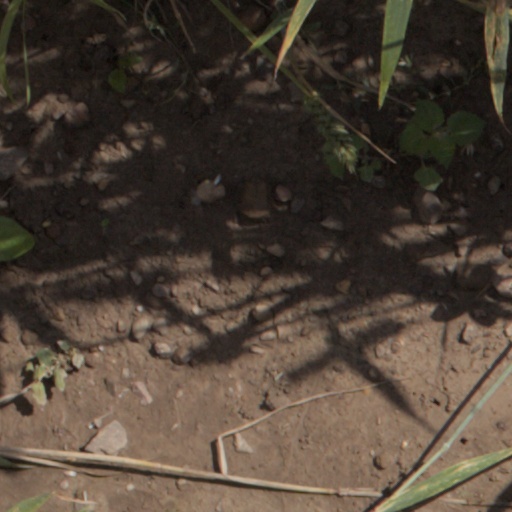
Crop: wheat